Limassol

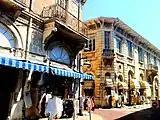

In 1878, the British had administrative control over Cyprus after the Cyprus convention. The first British governor of Limassol was Colonel Warren. He showed a particular interest in Limassol and even from the first days the condition of the town showed an improvement. The roads were cleaned, the animals were removed from the centre, roads were fixed, trees were planted and docks were constructed for the loading and unloading of those ships that were anchored off-shore. Lanterns for the lighting of the central areas were also installed in the 1880s. In 1912, electricity replaced the old lanterns.